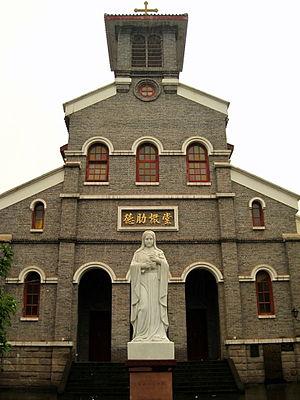
église Sainte-Thérèse-de-l'Enfant-Jésus de Chongqing, construite en 1930 par un missionnaire français, Mgr Jantzen (1885-1953), vicaire apostolique de Chongqing.
Louis Gabriel Xavier Jantzen, né le 23 septembre 1885 à Nancy et mort le 28 août 1953 à Montbeton, est un prêtre catholique français qui fut vicaire apostolique de Chongqing en Chine. C'est aujourd'hui l'archidiocèse de Chongqing.